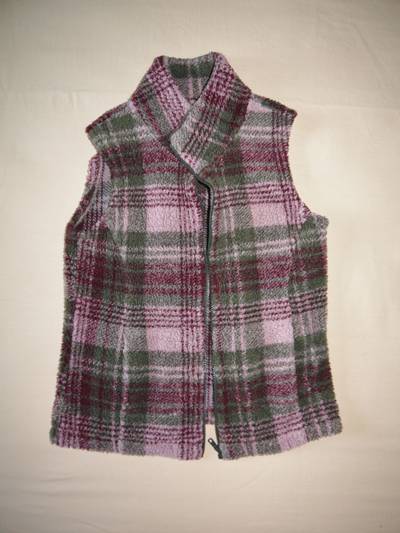
Waste category: clothes